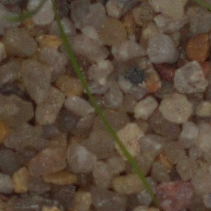
Label: loose_silkybent